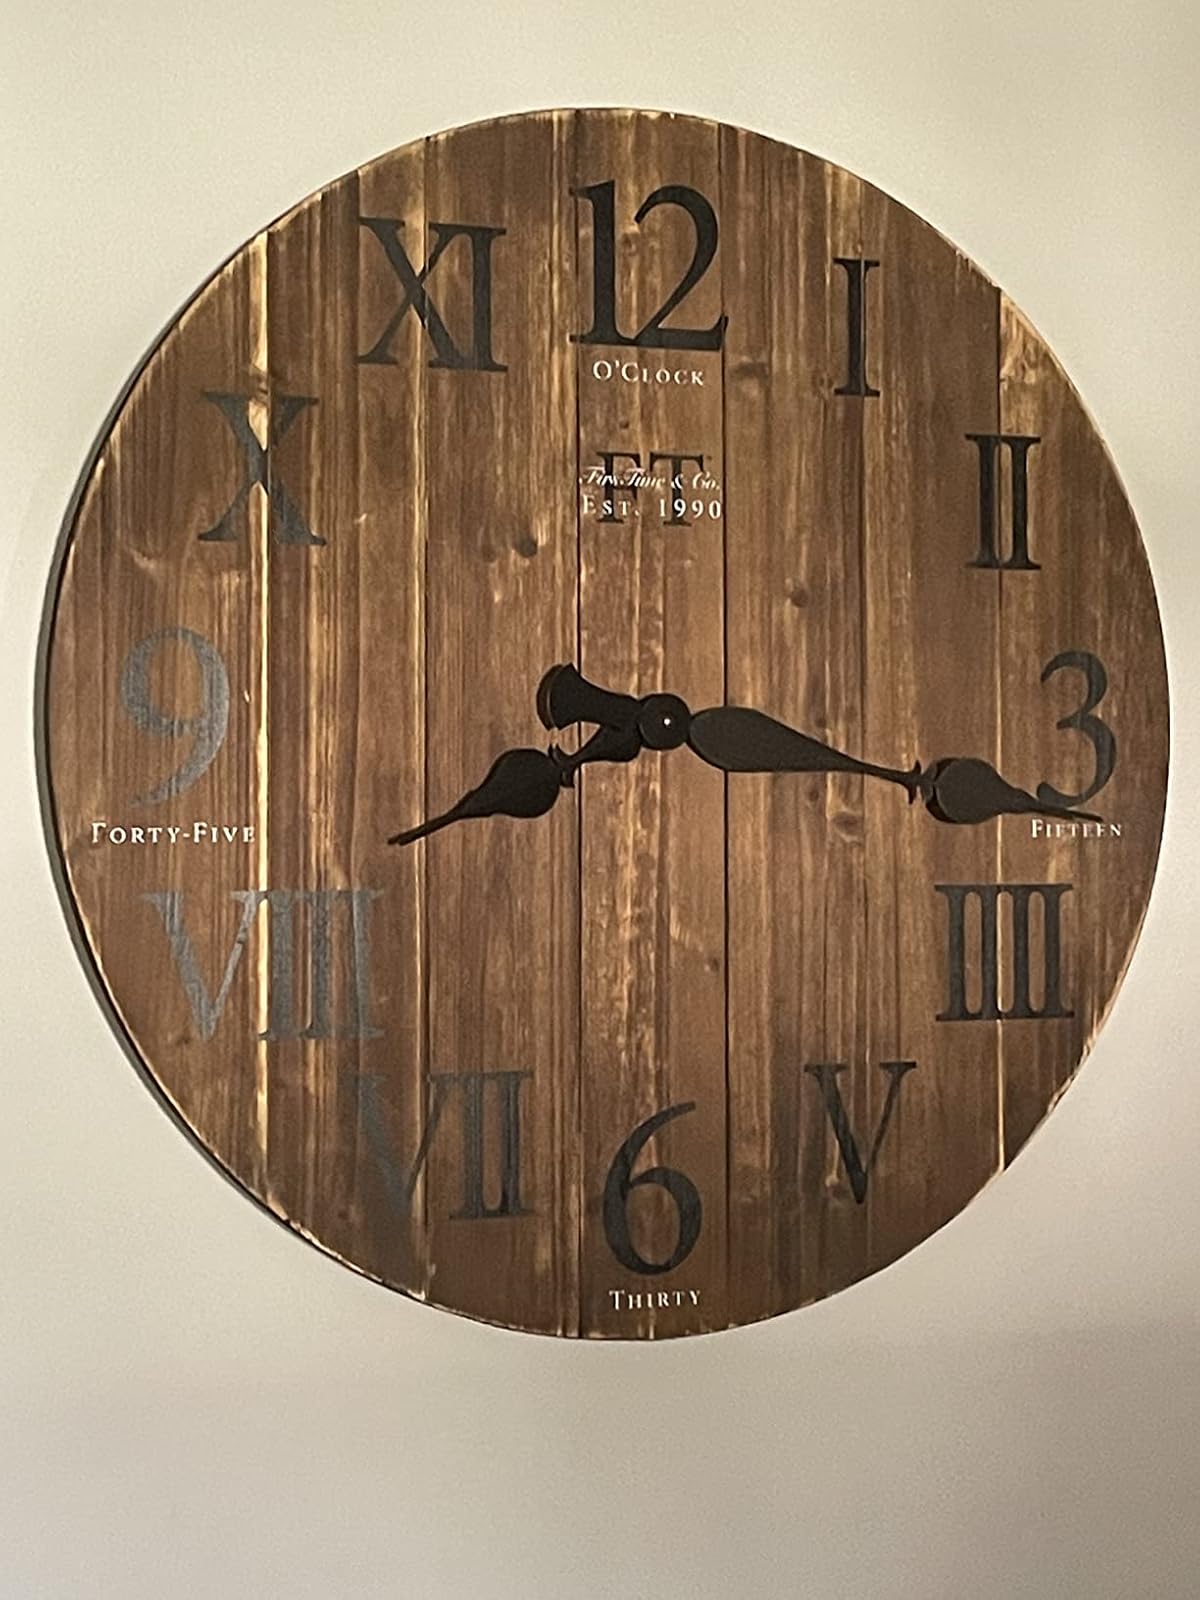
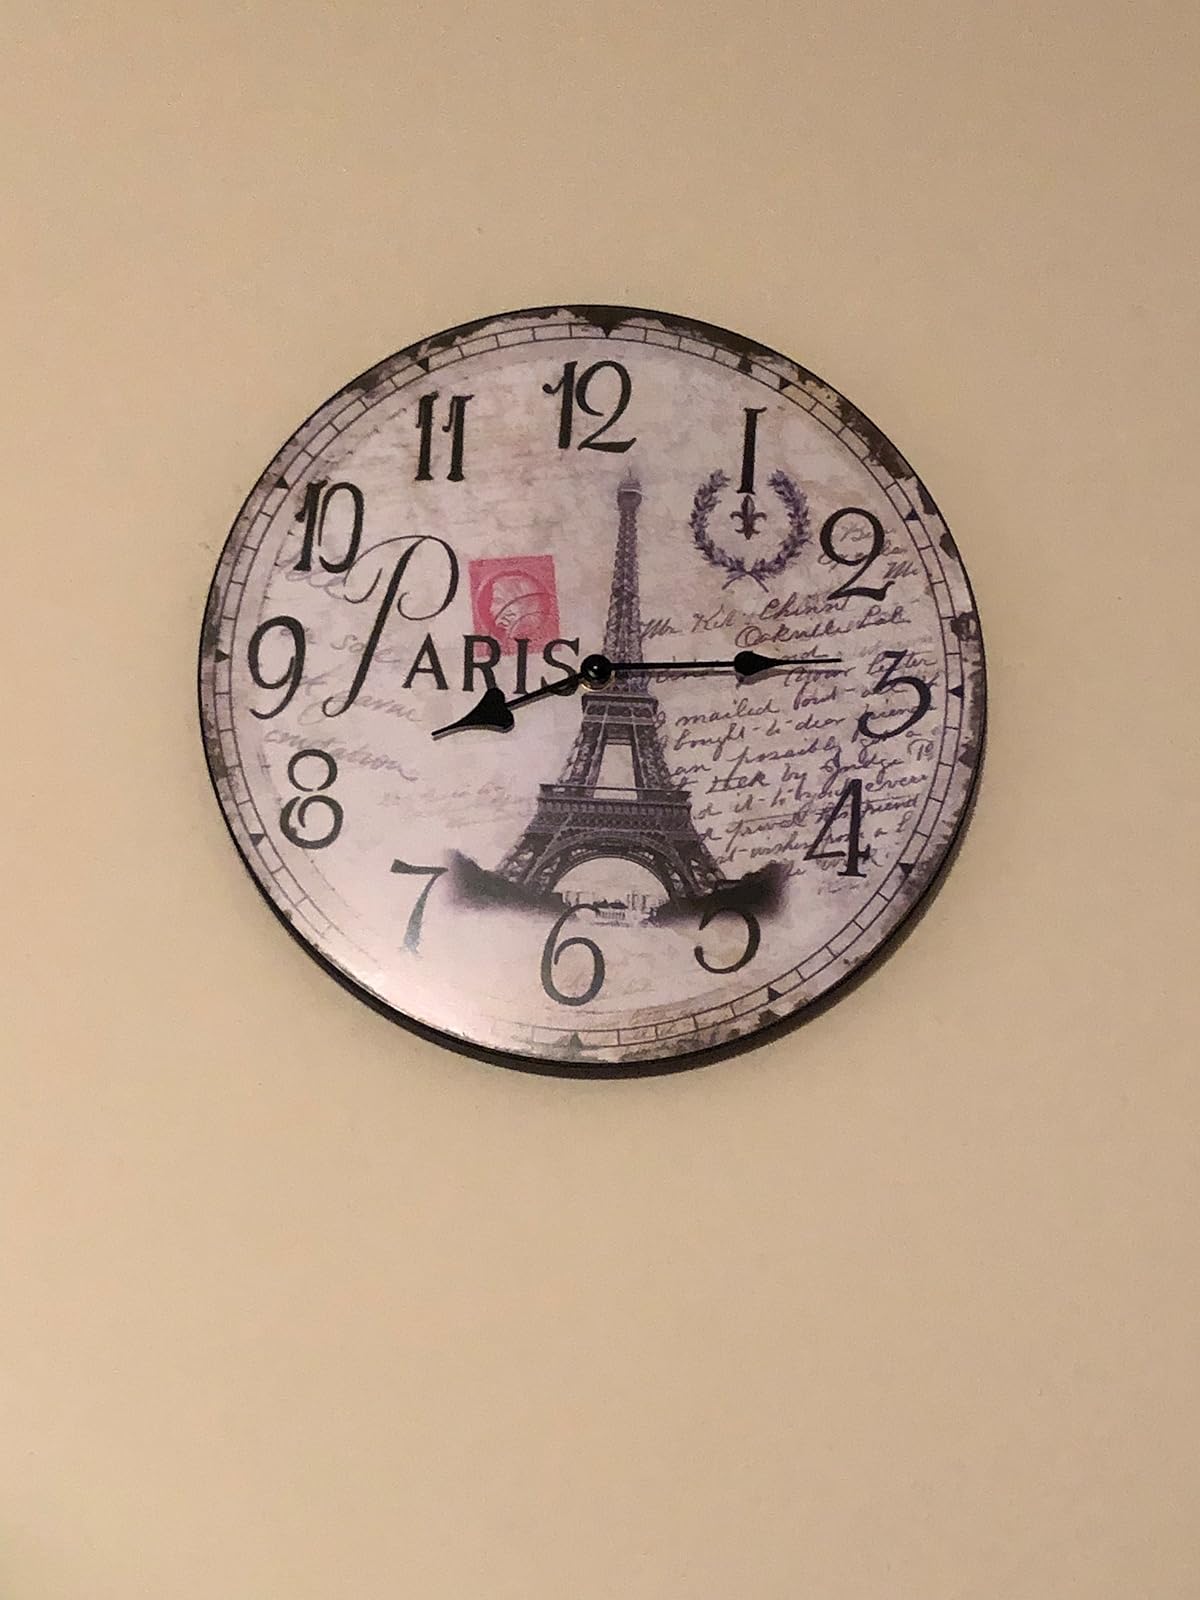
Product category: clock
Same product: no